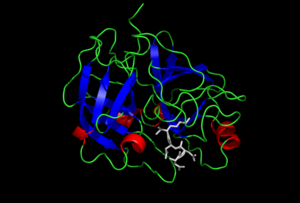
L'entéropeptidase est une enzyme de la famille des hydrolases intervenant dans la digestion. Elle est produite par les cellules épithéliales du duodénum puis sécrétée par les glandes duodénales, les cryptes de Lieberkühn, chaque fois que de la nourriture passe de l'estomac dans le duodénum. Le rôle principal de l'entéropeptidase est d'activer le trypsinogène en trypsine par élimination d'un oligopeptide C-terminal, et a donc un rôle-clé dans la digestion.